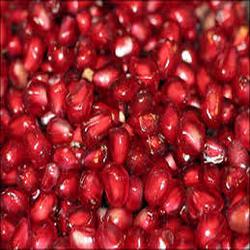
Label: Pomegranate